European University at Saint Petersburg

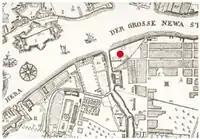
"EUSP" location on an 18th-century map

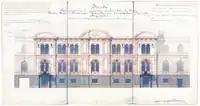
A new facade for the "mansion of A.G.Kushelev-Bezborodko" by architect (1859)

Since its foundation the university has occupied the 18th century Small Marble Palace also known as the Mansion of Count A.G.Kushelev-Bezborodko, a senator during the reign of Russian Emperor Nicholas I. The building is situated in the centre of Saint Petersburg at 3 Gagarinskaya street.